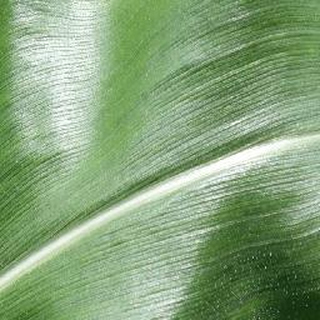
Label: healthy_corn